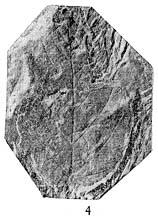
一个化石属于被子植物，其特征描述:叶卵圆形，长4.3厘米，宽2.9厘米，基部浑圆，顶端急尖。叶柄缺失。叶缘有锯齿，上齿边1毫米，下齿边3毫米，呈波状，叶纸质。掌状~羽状脉序，具主脉五条。中主脉粗，近乎直伸，有7对侧脉，以中等角自其伸出，末端达缘。间主脉与中主脉呈45°角自叶基伸出，末端伸入齿端，其向外有6对较粗强的外侧脉伸向叶缘。基主脉细，伸出角几乎达90°，并向外伸出6~7对细外脉，其末梢达齿端。第三级脉分叉或不分叉横贯侧脉之间。第四级脉形成不规则的五边形网格，第五级脉形成三角形或四角形不规则的网。